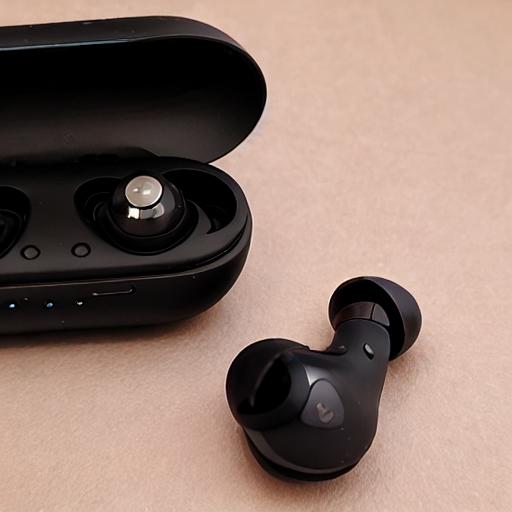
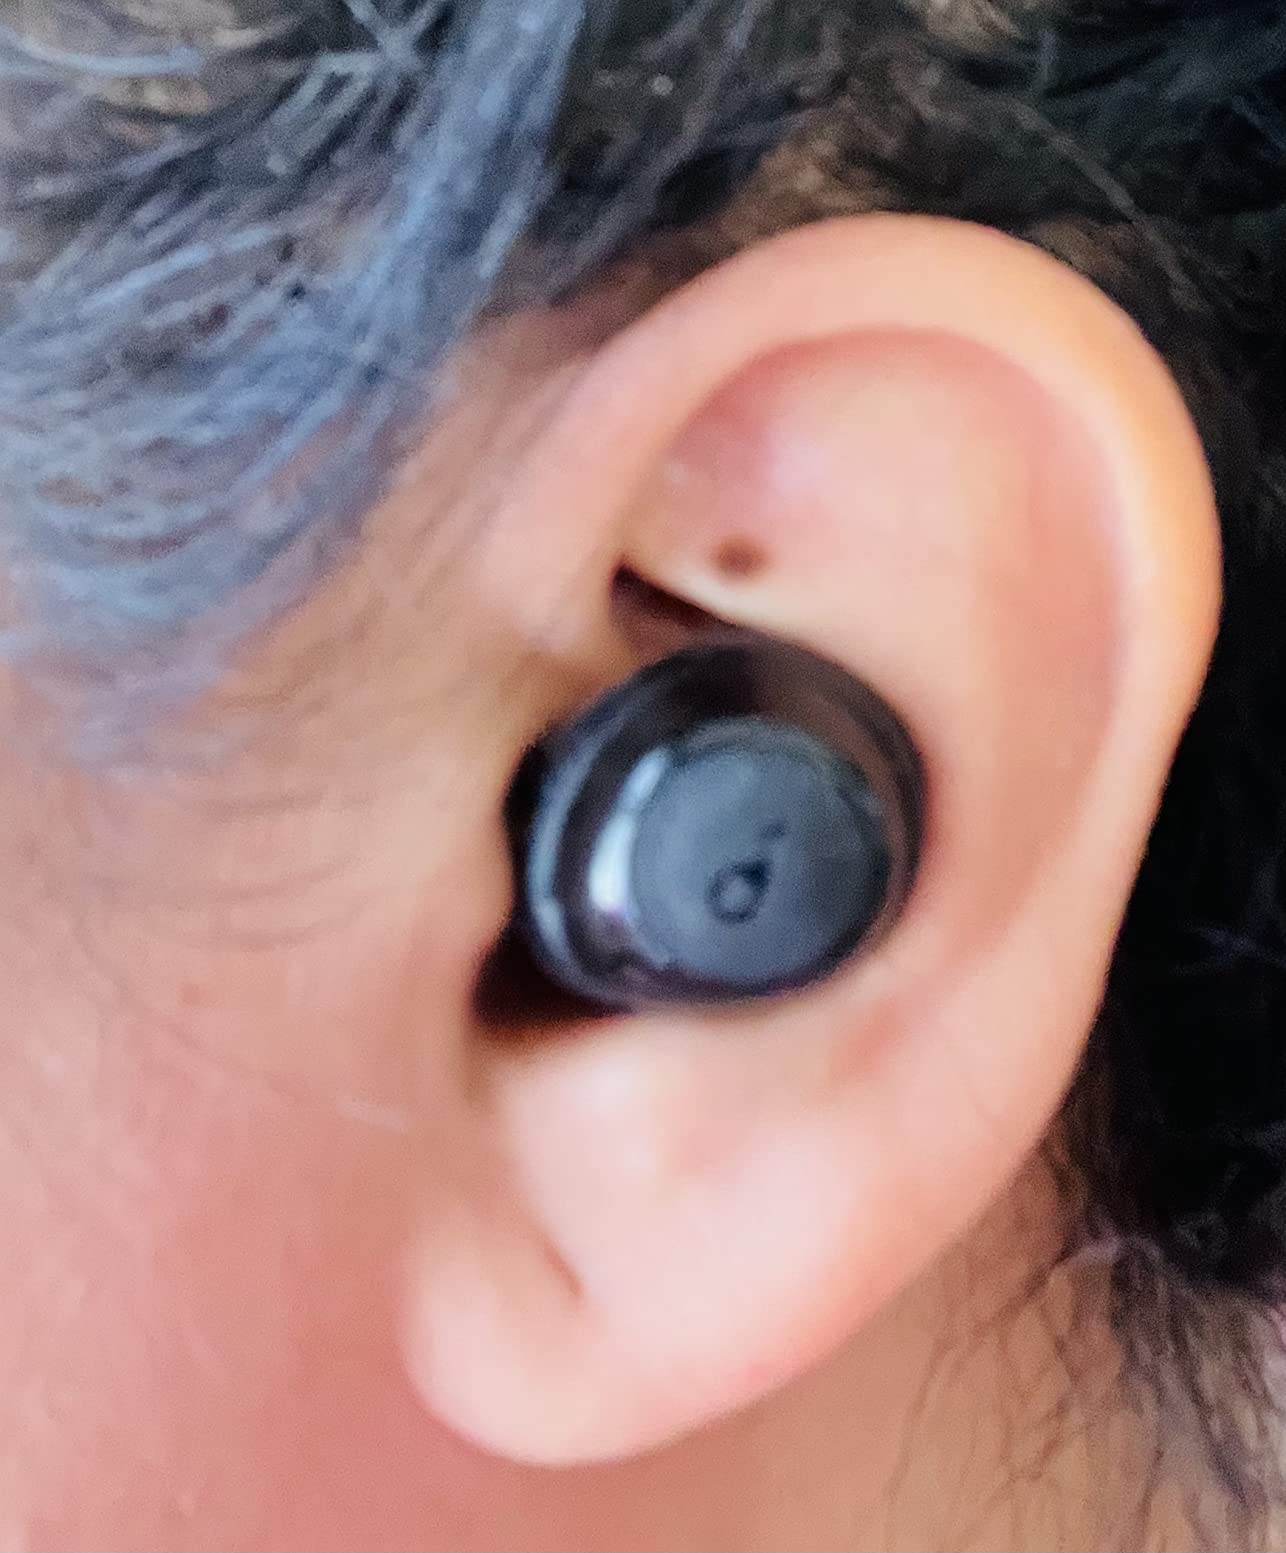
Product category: earbuds
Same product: no